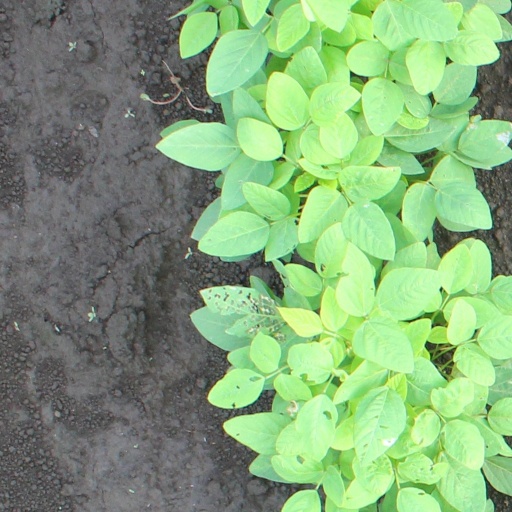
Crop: soybean